Leptomeria drupacea

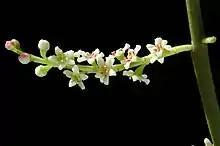
"Leptomeria drupacea flowers" "Photo courtesy of Rob Wiltshire"

"Leptomeria drupacea" is an upright green shrub that can grow up to 3m. Its flexible, almost cylindrical branchlets have longitudinal ridges, and its leaves and bracts are sessile and scale-like with a truncate base and a narrowly acute apex; 0.71mm long, 0.30mm wide.